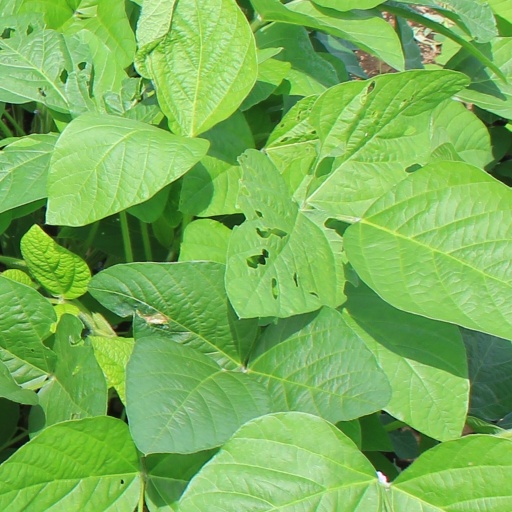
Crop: soybean